La Merced (neighborhood)

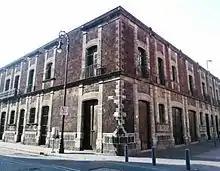
Casa Talavera

With a few exceptions, buildings have not been preserved for their historic value but rather used for commercial purposes. There are seventeen historic sites declared with the World Heritage Site declaration in 1980, 39 declared such by INAH and 33 more contained in other catalogs. The most important of these is the cloister of the La Merced monastery, the parish of La Soledad, the church and former convent of Jesús María, the former monastery of San Gerónimo, the Candelaria chapel, the parishes of Santo Tomás de la Palma, San Pablo el Viejo and San Pablo en Nuevo, the San Luca chapel, the monastery hospital of San Camilo, the San José de Gracia church, the Hospital San Lázaro, the Palace of the Counts of Calimaya and the Casa Talavera. Other historic landmarks include the Casa de las Gallas, the Casa de Calpixques, the former Garita de San Lázaro and the Casa de Diezmo. Thirty nine of these buildings are at high risk of being lost.